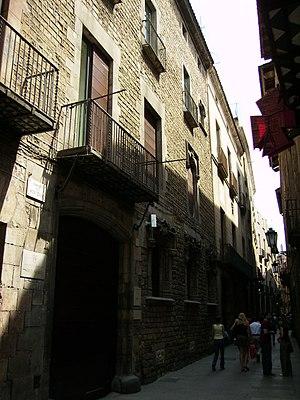
La rue Montcada est une rue de Barcelone du quartier de la Ribera. Elle fut ouverte au milieu du XIIᵉ siècle par la famille dont elle porte le nom pour relier les quartiers barcelonais de la Boria et de Vilanova del Mar, qui ont été regroupées par la suite et qui forment le quartier de la Ribera. La rue possède le groupe d’architecture civile médiévale la plus importante de la ville